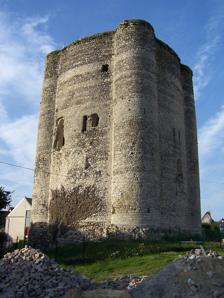
Building: Donjon de Houdan
Country: France
Year built: 1137
Medieval fortified tower in Houdan in the Yvelines département of France The Donjon de Houdan The Donjon de Houdan (Houdan Keep) is a medieval fortified tower in the commune of Houdan in the Yvelines département of France . Architecture Constructed around 1120-1137 by Amaury III of Montfort , the keep or donjon is the only vestige of the medieval castle of Houdan. It is a massive tower isolated from the town in the west, once used as a water tower. The tower is cylindrical, 16 metres in diameter and 25 metres in height. It is flanked by four turrets 4.8 metres in diameter each at cardinal points on the central cylinder. The walls of the tower have an average thickness of three metres. The tower consists of three levels: a ground floor, and two higher floors. The interior floors and roof have disappeared. An access door was located 6 metres above the ground level and once gave access to the mezzanine floor. Another entrance was located in one of the turrets. The donjon is thought to have been one of the earliest experiments in improving flanking fire from the battlements (reduction of "dead ground"), and a transitional form between the rectangular keeps of the 11th to 12th centuries, and widespread adoption of cylindrical keeps in the 13th century. Other contemporary examples can be seen at Étampes and Provins . History 1120–1137: construction of the keep 1880: installation of a 200 kilolitre cistern in the keep, transforming it into a water tower ( French : château d'eau ) 1889: classified as an official historical building ( French : monument historique ) 1903: acquisition of the keep by the town of Houdan, courtesy of the last private owner, a Dr. Aulet. 1970: replacement water cistern built nearby 2014: 1.3M Euro restoration program 2016: reopened to the public This tower has never been taken during its history. See also List of castles in France References Mesqui, Jean (1997). Chateaux-forts et fortifications en France . Paris: Flammarion. pp. 493 pp . ISBN 2-08-012271-1 .